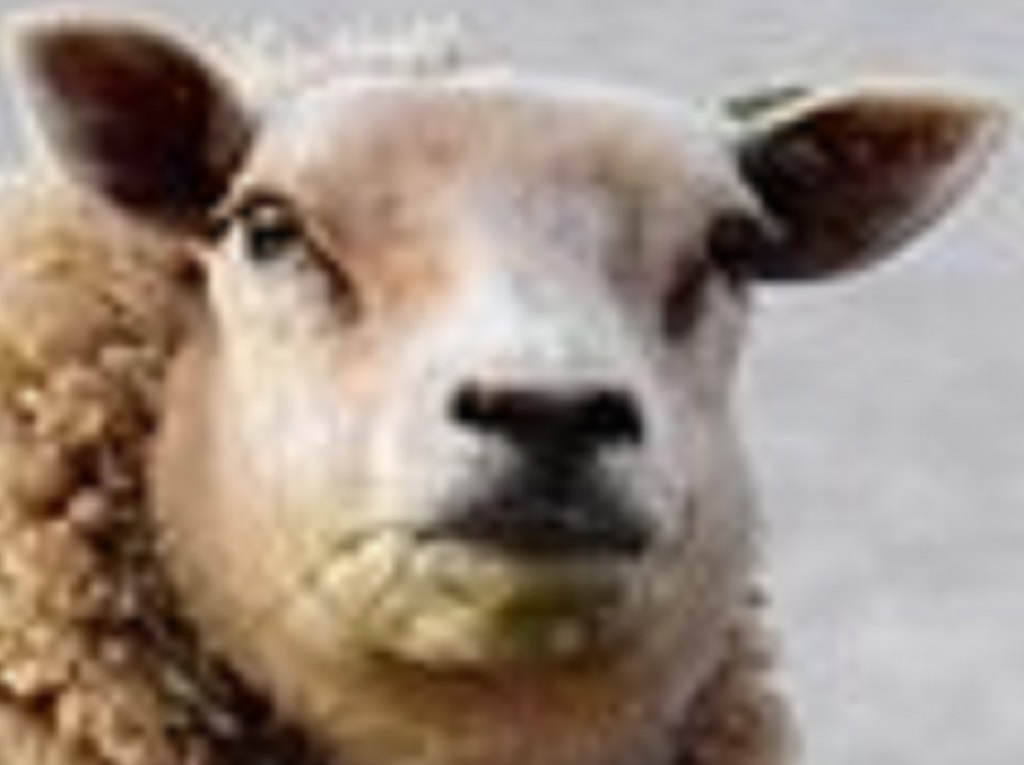
Label: no pain